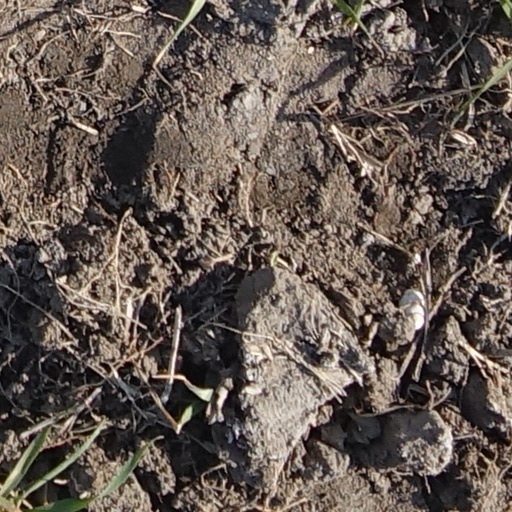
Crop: wheat